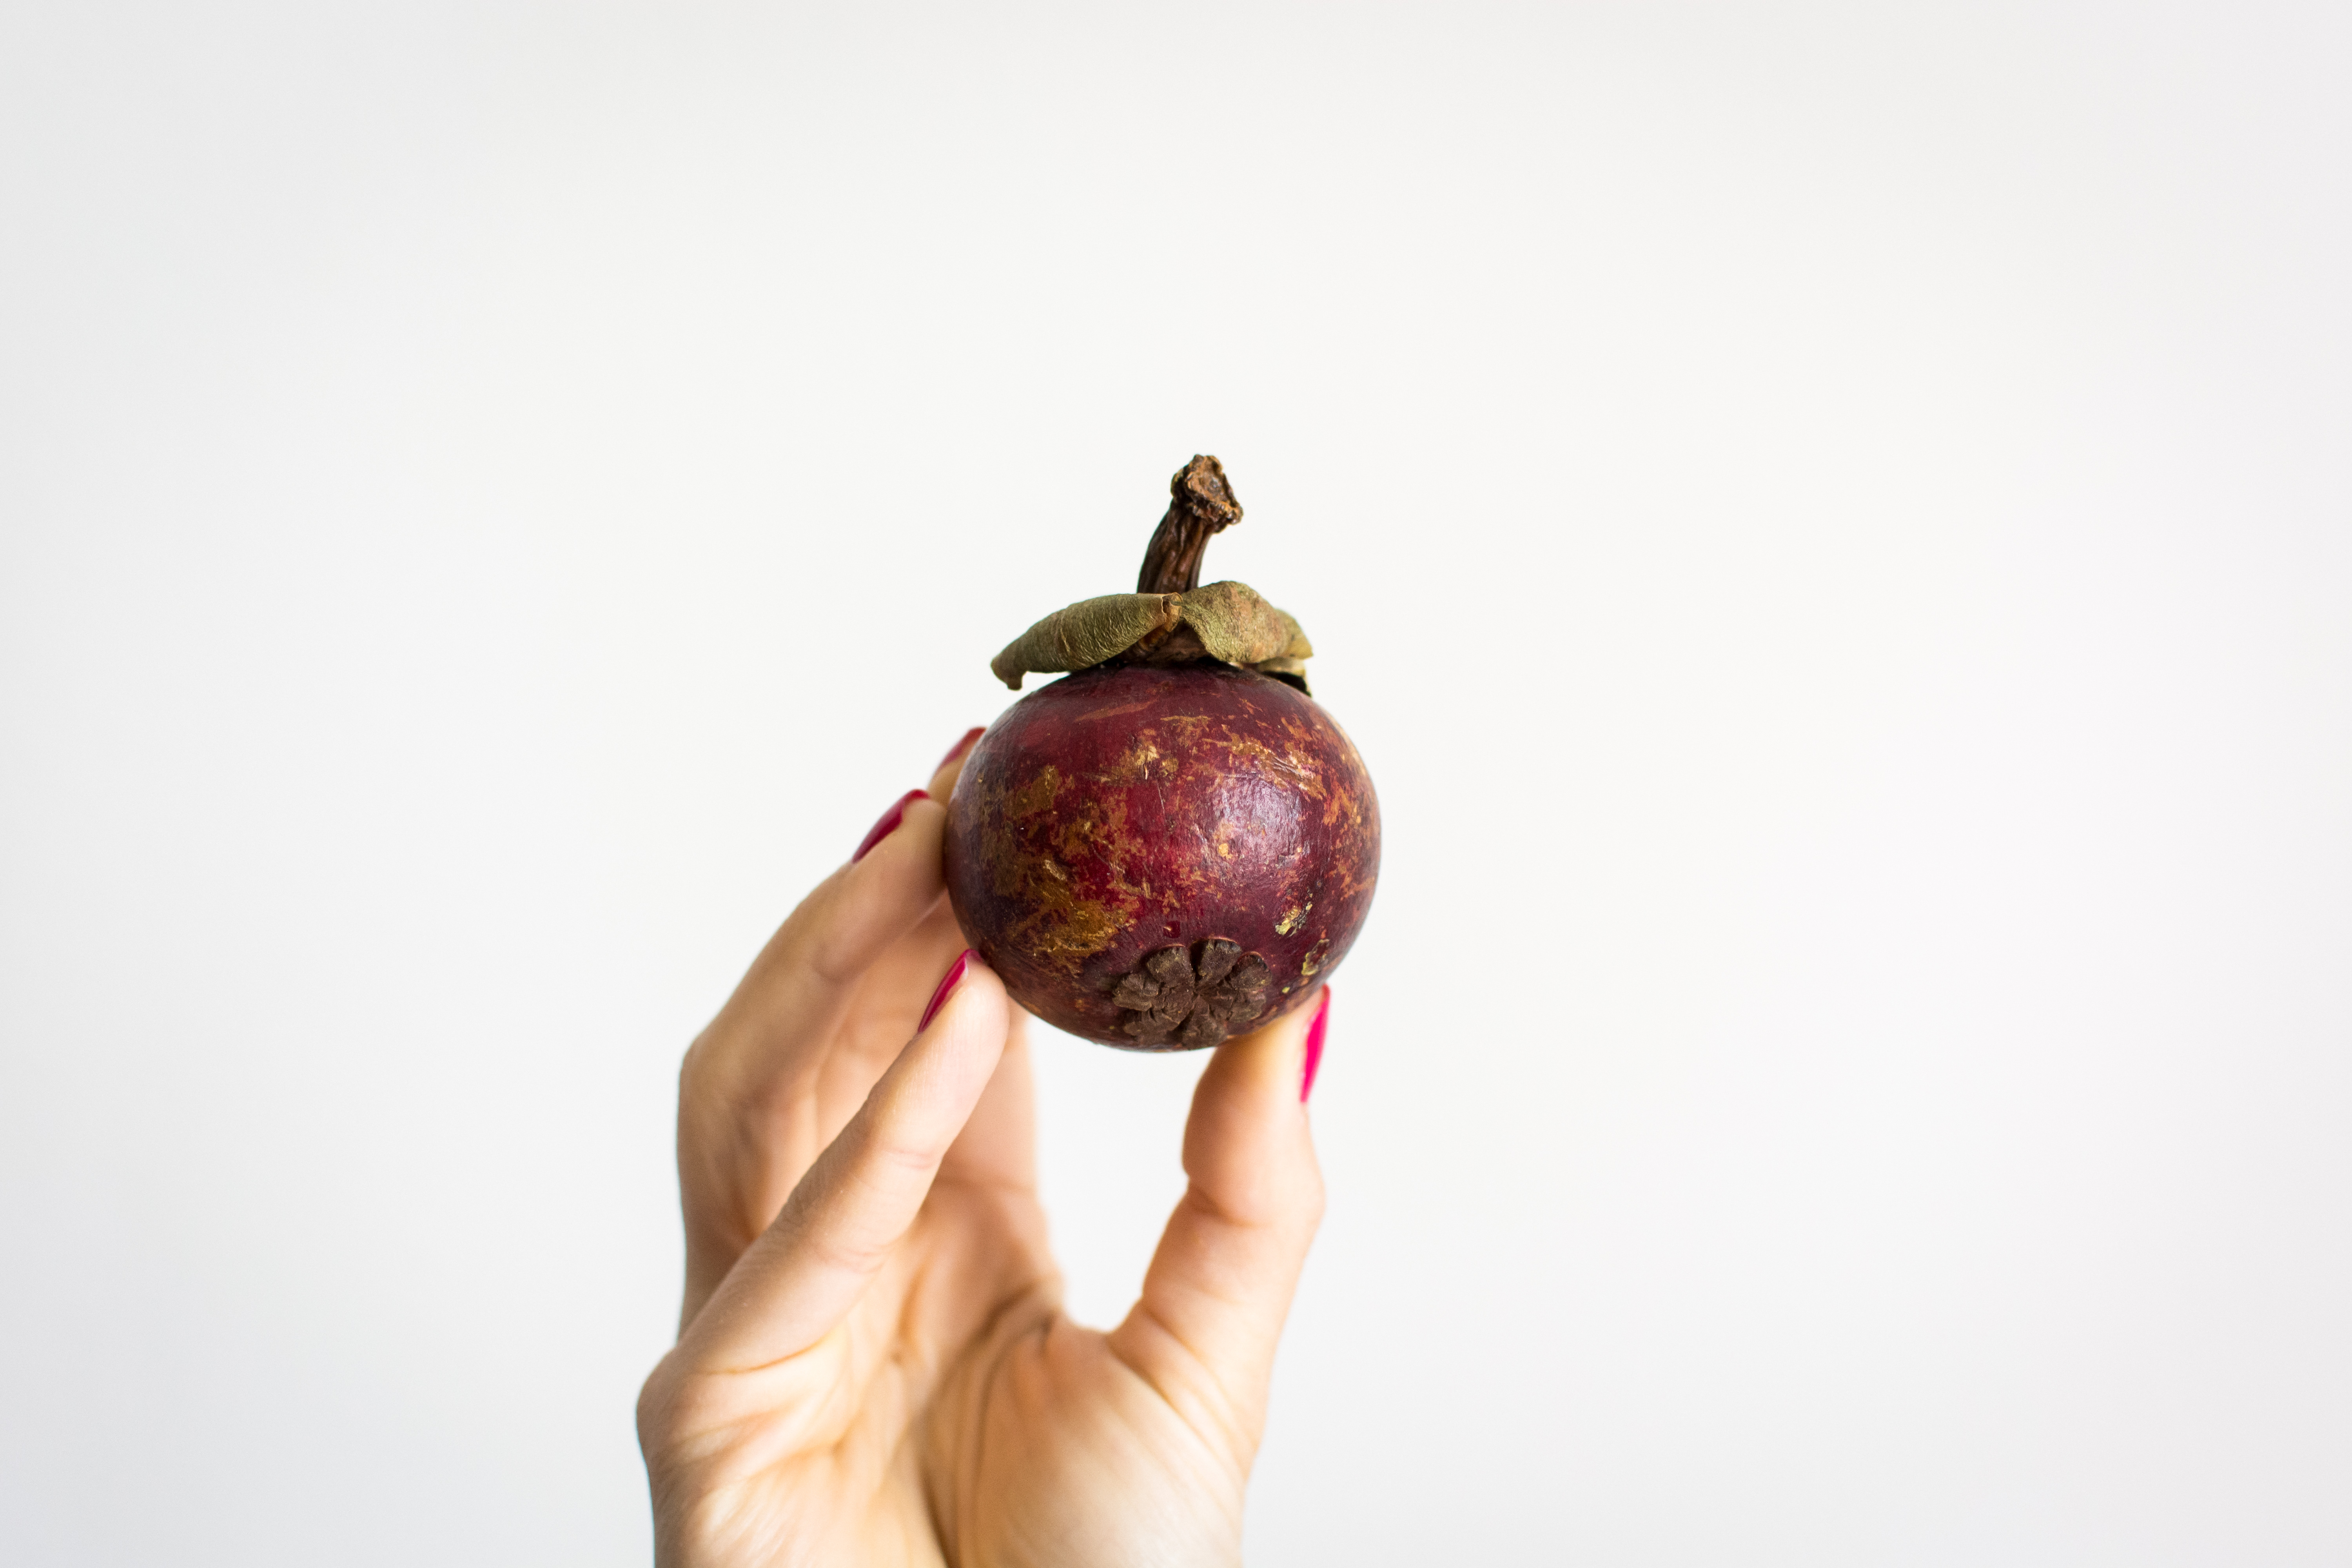
pomegranate, hand, purple mangosteen, fruit, food, plant